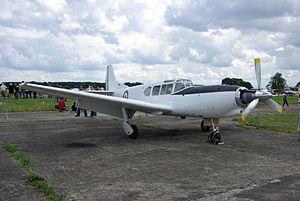
Le Nord Pingouin était un Messerschmitt Bf 108 construit en France après la Seconde Guerre mondiale et remotorisé par la Société nationale des constructions aéronautiques du Nord. Il fut utilisé en France par l'armée de l'air et l'aéronavale jusqu'aux années 1960 tandis que des avions furent maquillés pour représenter des Me 109 au cinéma.